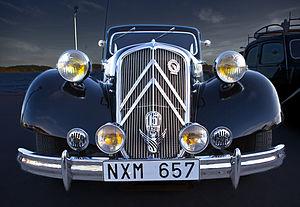
Citroën est un constructeur automobile français. Son nom en forme longue est Automobiles Citroën. L'entreprise a été fondée en 1919 par André Citroën. La marque a toujours été réputée pour ses technologies d'avant-garde et, à plusieurs reprises, elle a révolutionné le monde de l'industrie de l'automobile. Citroën a notamment créé la Traction Avant, l'utilitaire H, les 2 CV, DS, Méhari, SM, GS, CX, BX ou encore la XM, qui sont toutes des créations d'avant-garde.